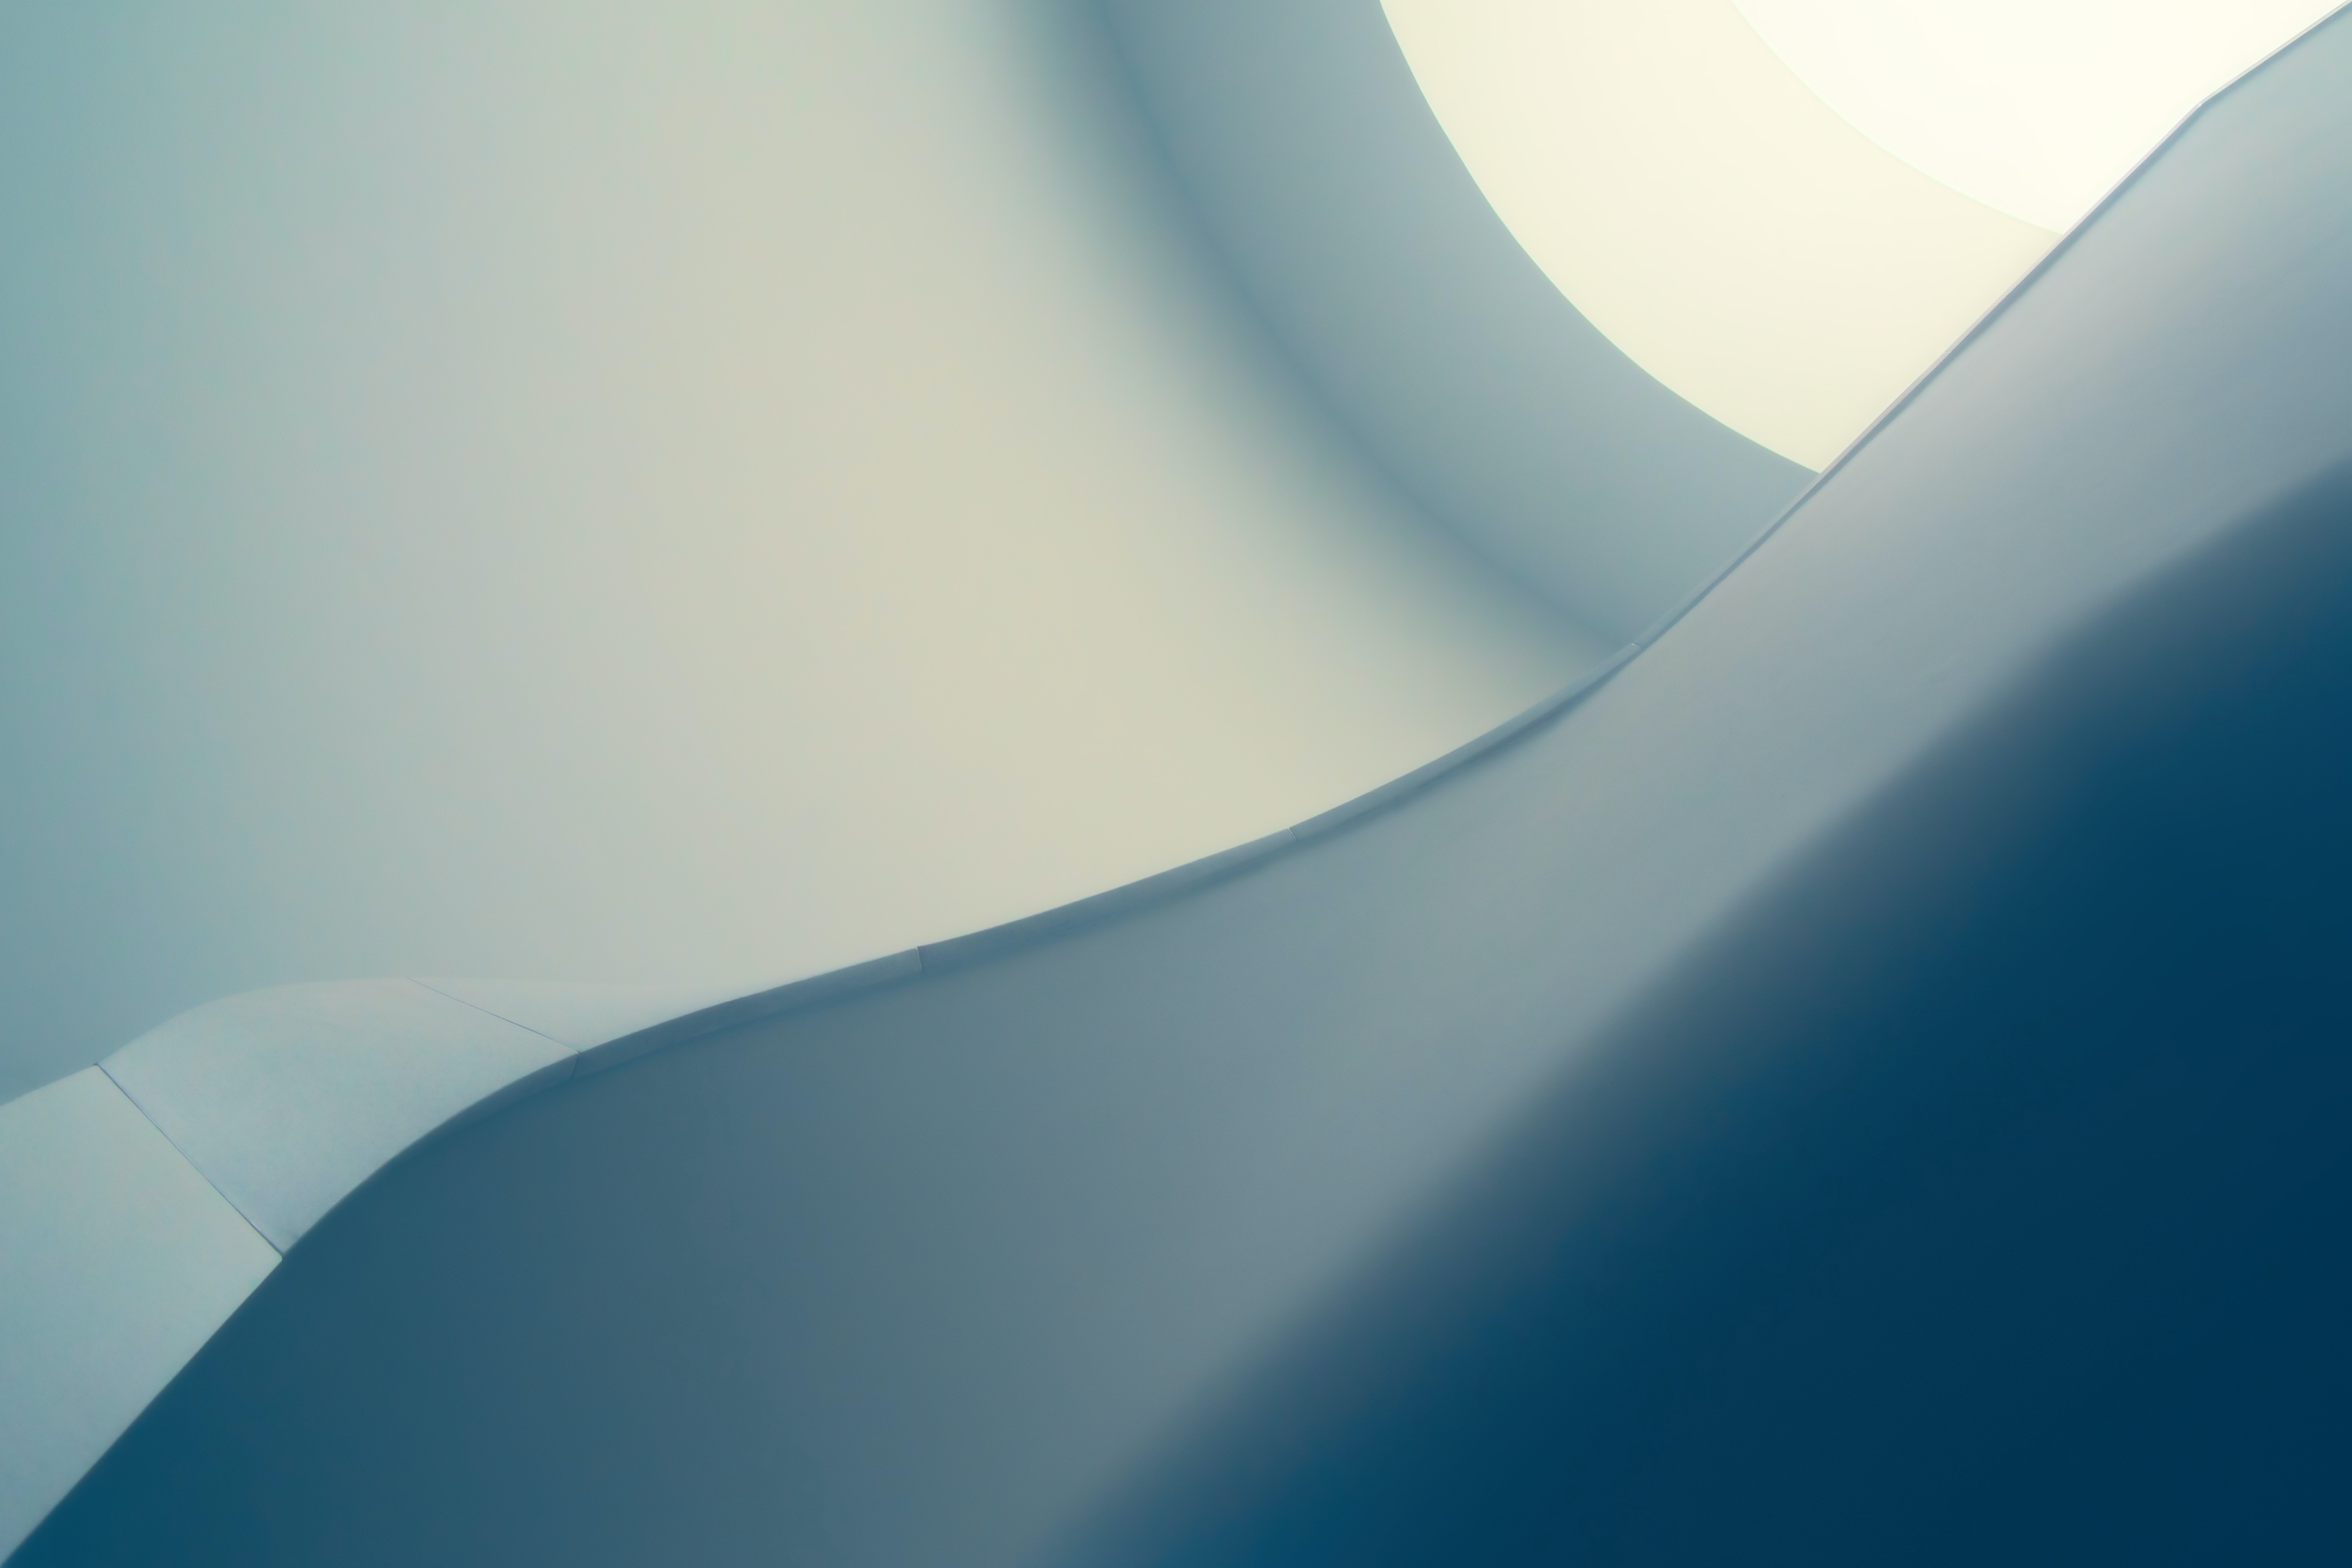
design, blue, white, daytime, aqua, sky, line, architecture, water, azure, graphics, cloud